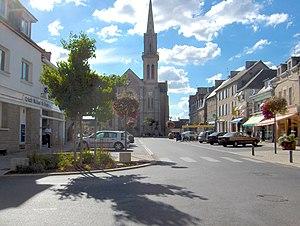
La Place Duguesclin, à Broons.
La liste des églises des Côtes-d'Armor recense de la manière la plus complète possible les églises, cathédrales et basiliques situées dans le département français des Côtes-d'Armor.